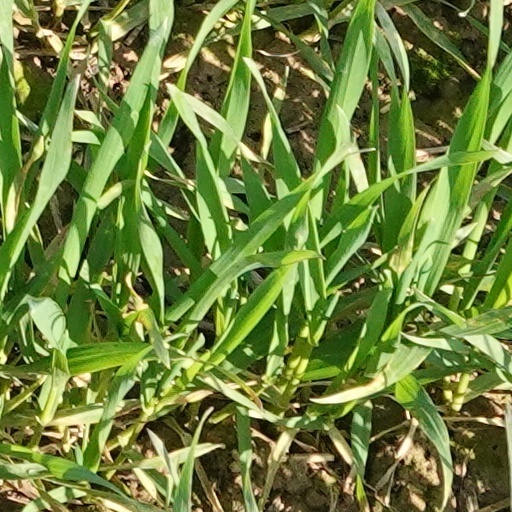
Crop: wheat